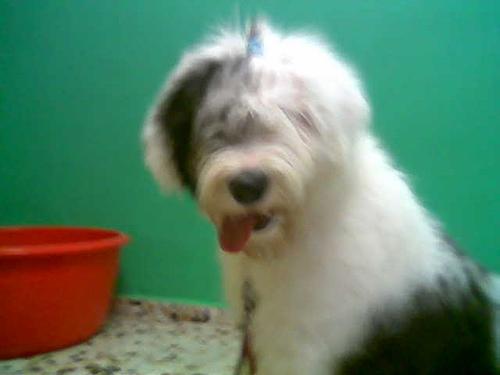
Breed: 257-n000108-Old_English_sheepdog